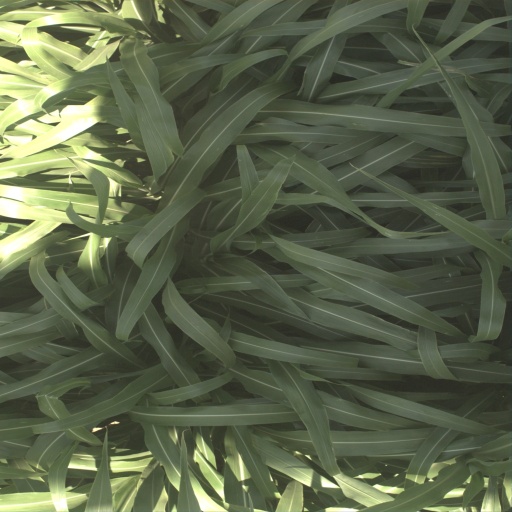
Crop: sorghum